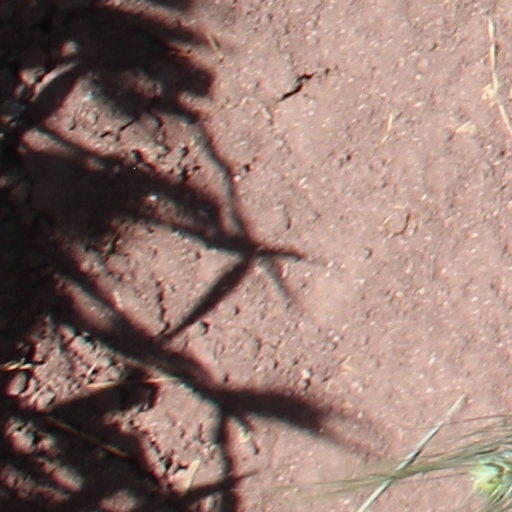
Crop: wheat